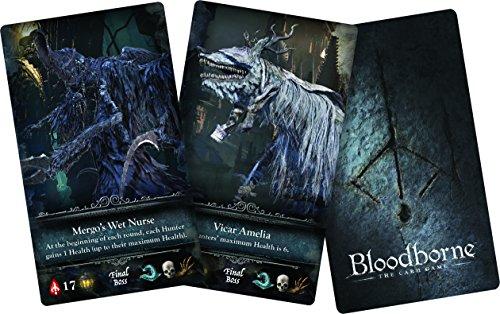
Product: CMON Bloodborne
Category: Toys & Games | Games & Accessories | Card Games
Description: Tv to table - set in the world of the fan-favorite blood borne video game on playstation 4 and designed by the acclaimed Eric m. Lang.
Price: $26.63
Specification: ProductDimensions:9.8x9.8x2.2inches|ItemWeight:2pounds|ShippingWeight:2.6pounds(Viewshippingratesandpolicies)|DomesticShipping:ItemcanbeshippedwithinU.S.|InternationalShipping:ThisitemcanbeshippedtoselectcountriesoutsideoftheU.S.LearnMore|ASIN:B01HYVKY80|Itemmodelnumber:BBN001|Manufacturerrecommendedage:14yearsandup